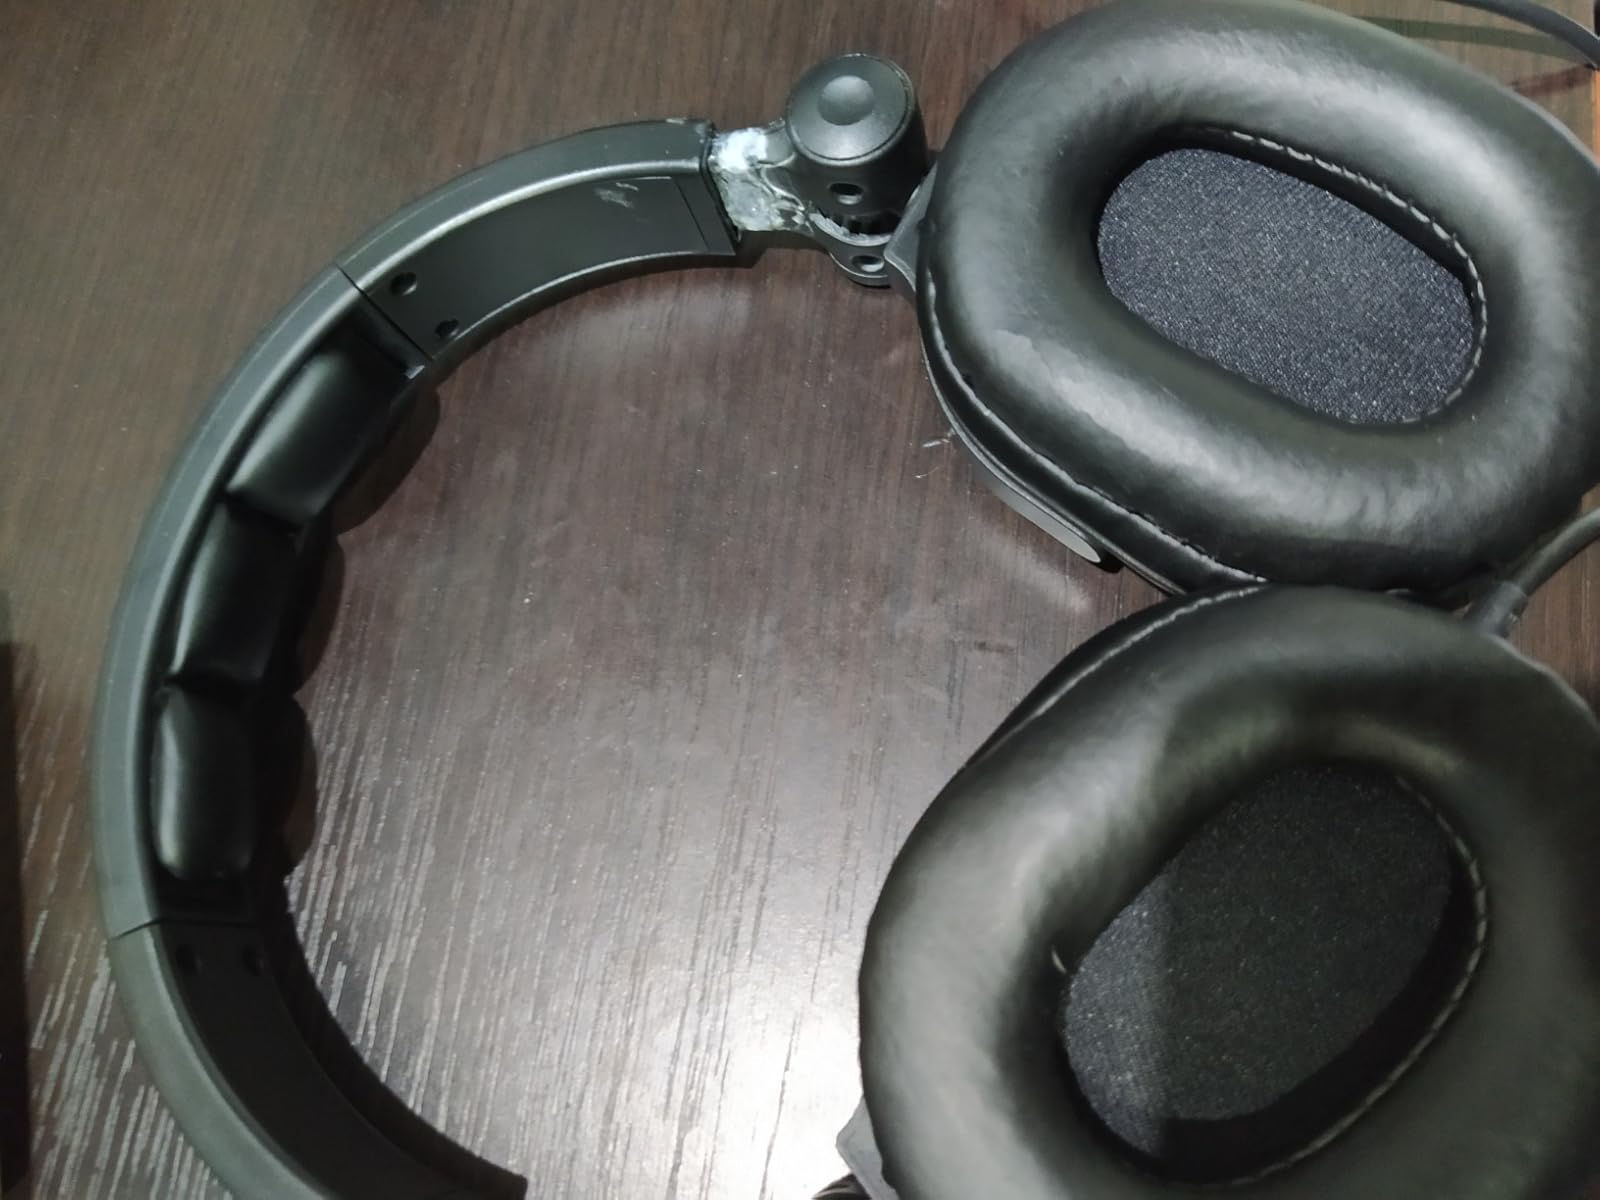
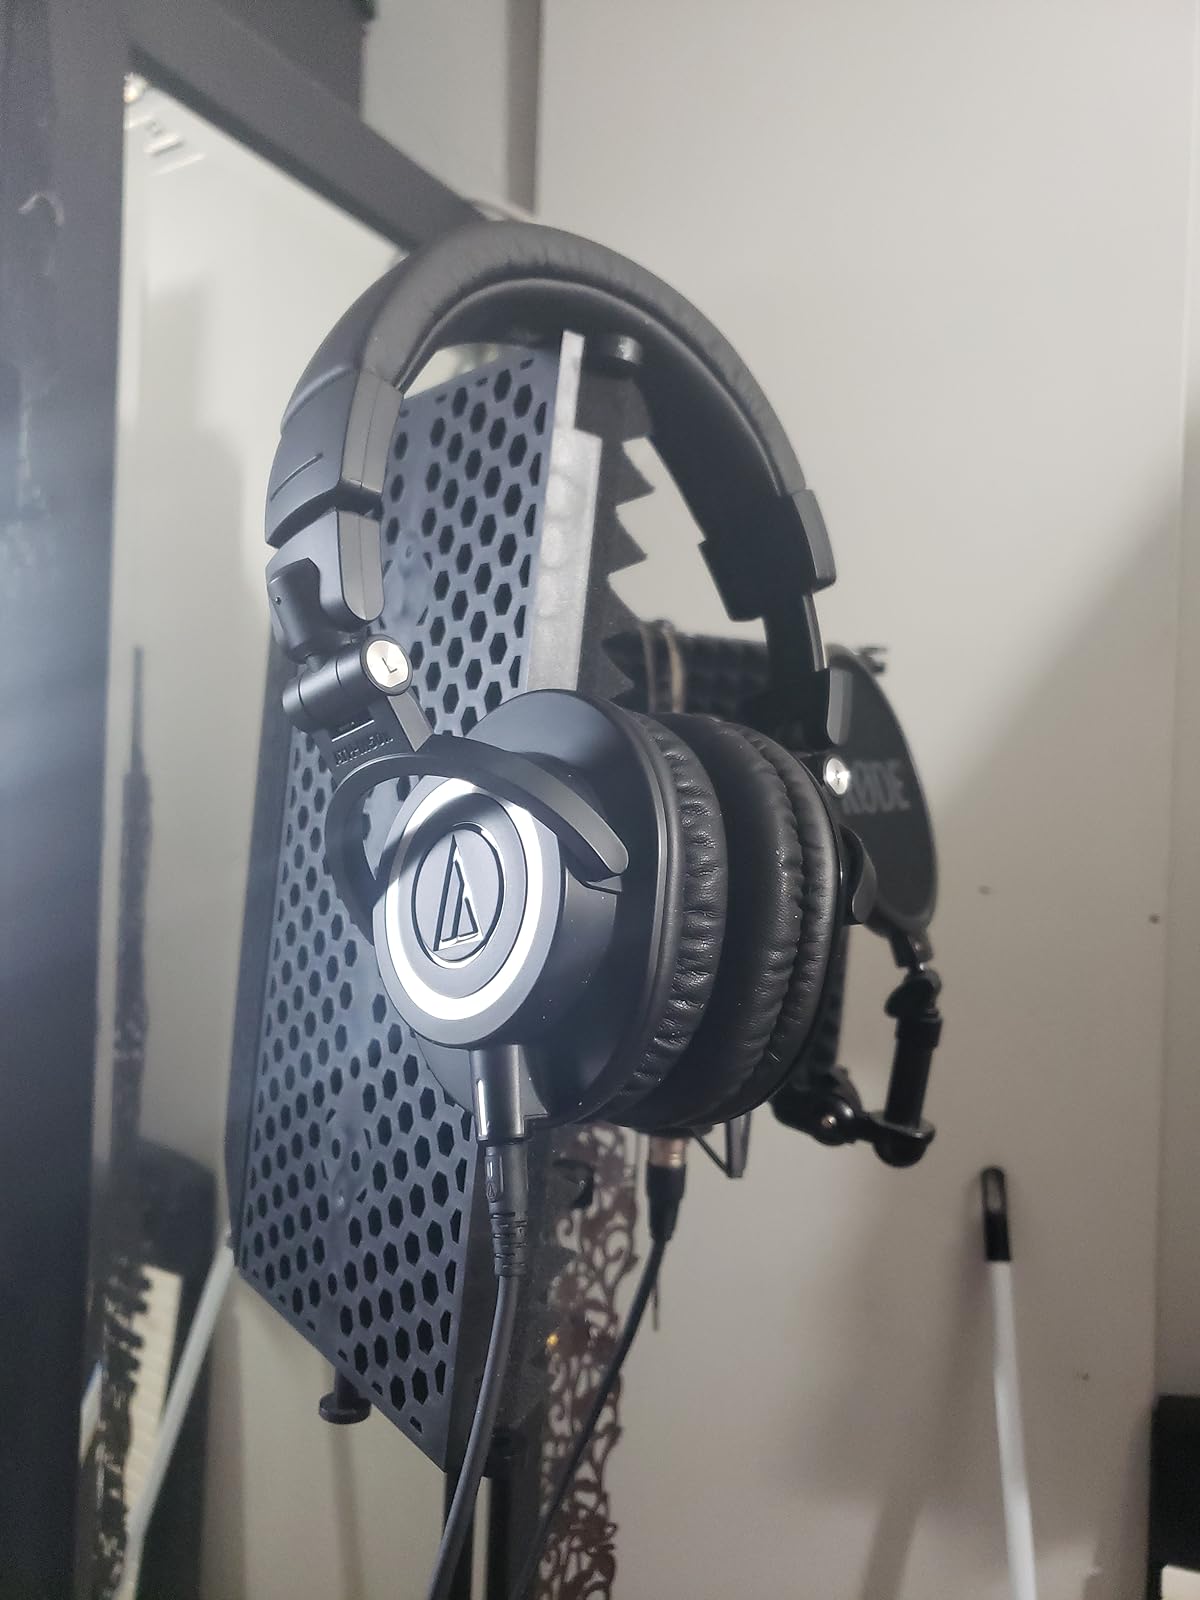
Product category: headphones
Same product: no